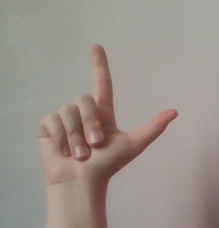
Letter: laam